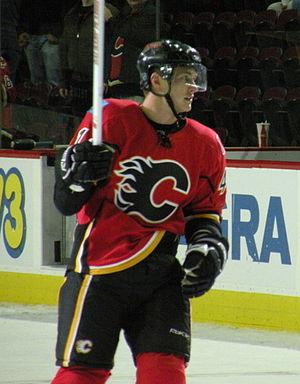
Dustin Boyd est un joueur professionnel canadien de hockey sur glace naturalisé kazakh. Il évolue au poste d'attaquant.